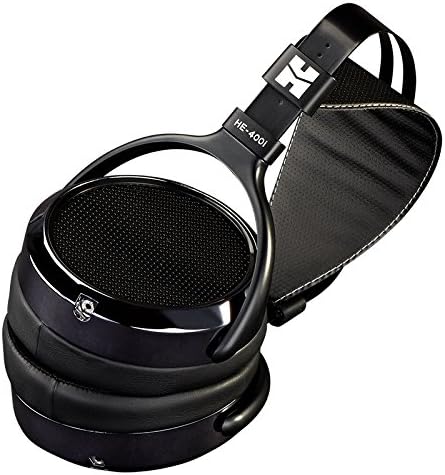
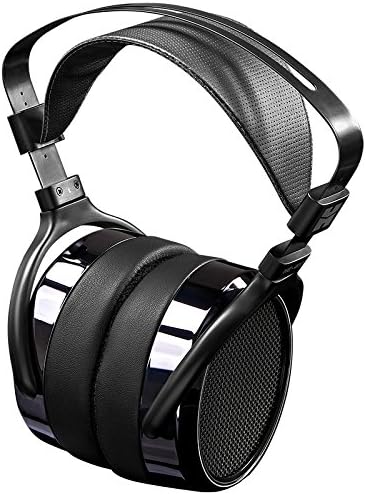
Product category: headphones
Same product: yes